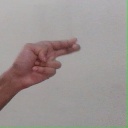
अक्षर: ह